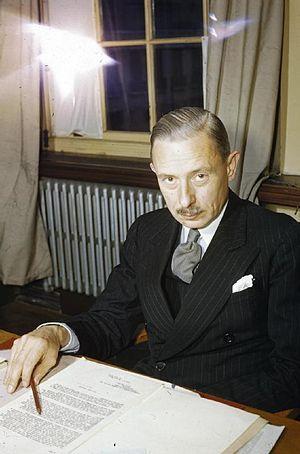
Ivone Augustine Kirkpatrick, né le 3 février 1897 et mort le 25 mai 1964, était un diplomate britannique.